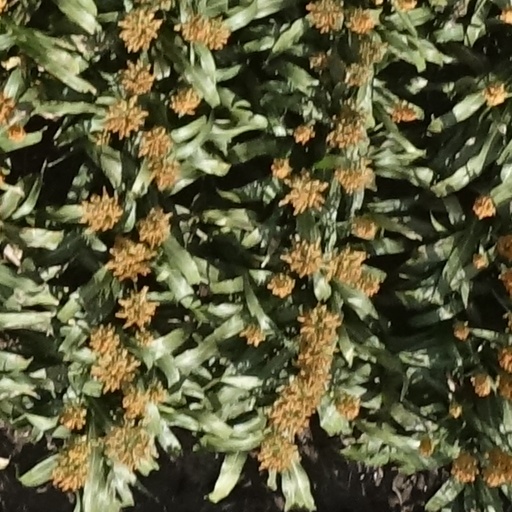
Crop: sorghum